Mark Slessinger

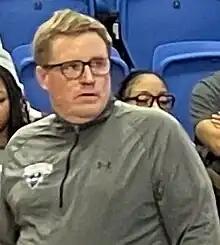
Slessinger in 2023.

Mark Edward Slessinger (born May 2, 1974) is an American college basketball coach who is currently the associate head coach at Indiana State University. Previously, he was the men's basketball head coach at the University of New Orleans. Under Slessinger, New Orleans won over 160 games, with two Southland Conference titles and an NCAA Tournament appearance in the 2016-17 season.